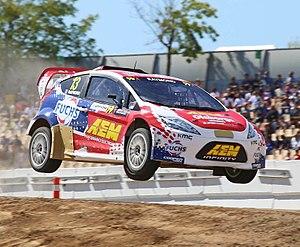
Photographie de Cyril Raymond et sa Ford Fiesta en championnat du monde de rallycross FIA en 2016 (catégorie RX Lites).
Cyril Raymond, né le 5 mai 1993 à Saint-Raphaël, est un pilote automobile français de rallycross. Il est notamment champion en catégorie RX Lites en 2016.